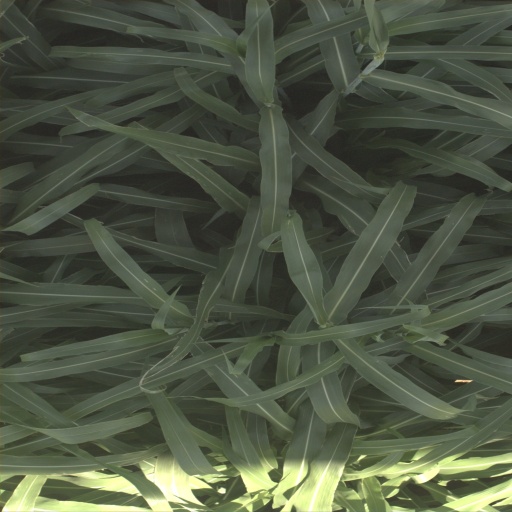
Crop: sorghum